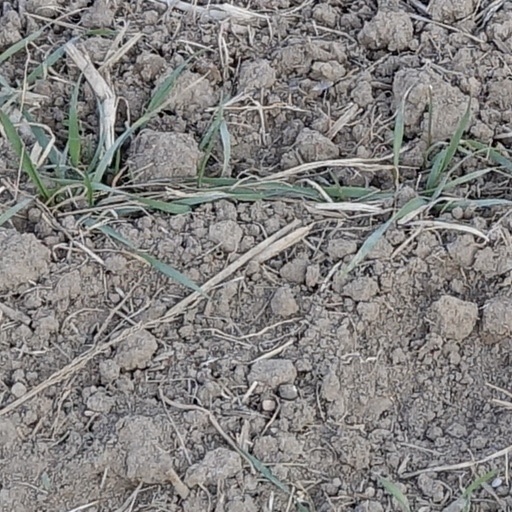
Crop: wheat